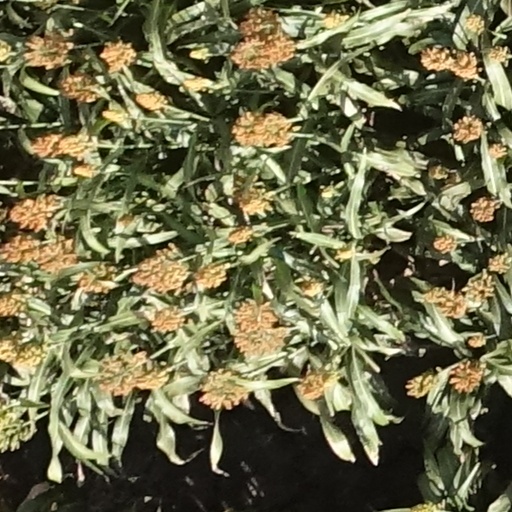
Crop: sorghum